General Dynamics F-16 Fighting Falcon operational history

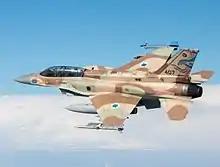
IAF F-16I Sufa escorting a new F-35I Adir stealth multi-role fighter.

On 16 December 2010, an Israeli F-16I shot down an unmanned "balloon" that had violated restricted airspace over Israel's Negev Nuclear Research Centre. It is widely believed that this center is where Israel's arsenal of nuclear weapons is produced.